Labours of Hercules

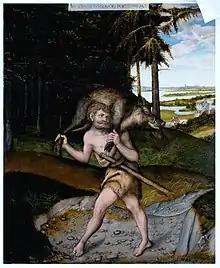
Heracles and the Erymanthian Boar

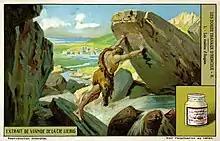

Eurystheus was disappointed that Heracles had overcome yet another creature and was humiliated by the hind's escape, so he assigned Heracles another dangerous task. By some accounts, the fourth labour was to bring the fearsome Erymanthian Boar back to Eurystheus alive (there is no single definitive telling of the labours). On the way to Mount Erymanthos where the boar lived, Heracles visited Pholus ("caveman"), a kind and hospitable centaur and old friend. Heracles ate with Pholus in his cavern (though the centaur devoured his meat raw) and asked for wine. Pholus had only one jar of wine, a gift from Dionysus to all the centaurs on Mount Erymanthos. Heracles convinced him to open it, and the smell attracted the other centaurs. They did not understand that wine needs to be tempered with water, became drunk, and attacked Heracles. Heracles shot at them with his poisonous arrows, killing many, and the centaurs retreated all the way to Chiron's cave.